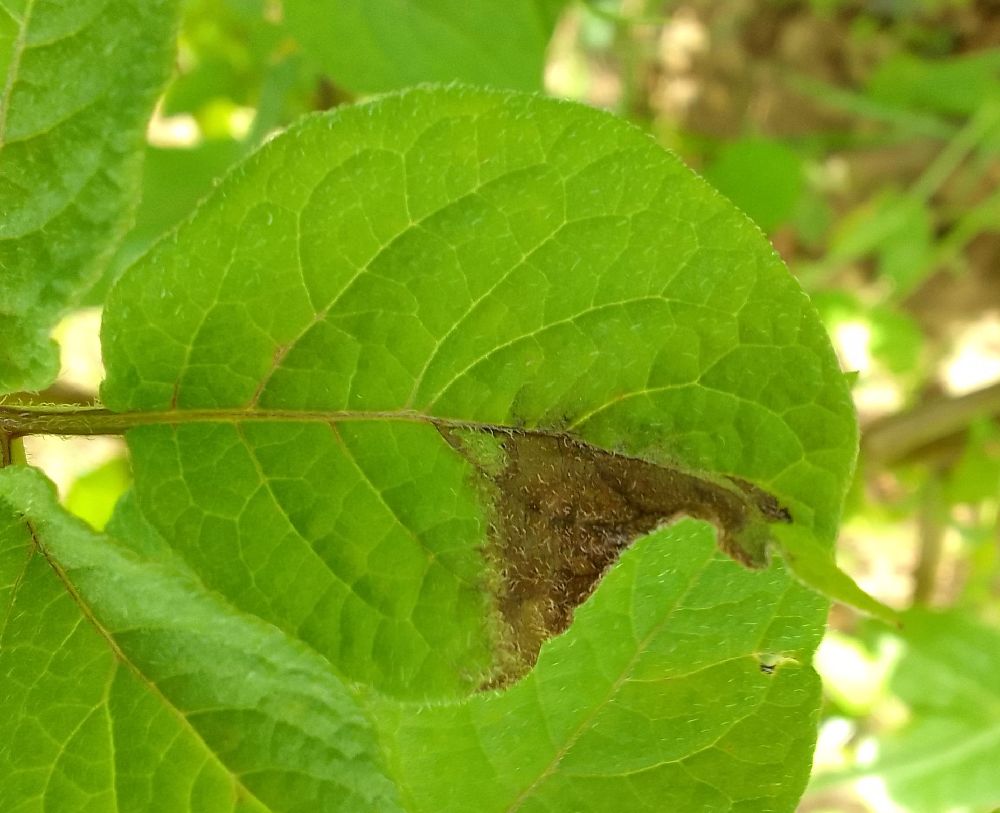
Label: Late blight